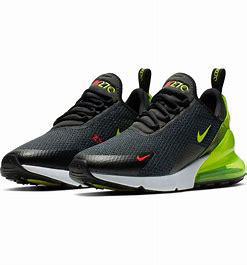
Brand: Nike
Model: Air Max 270 Flyknit